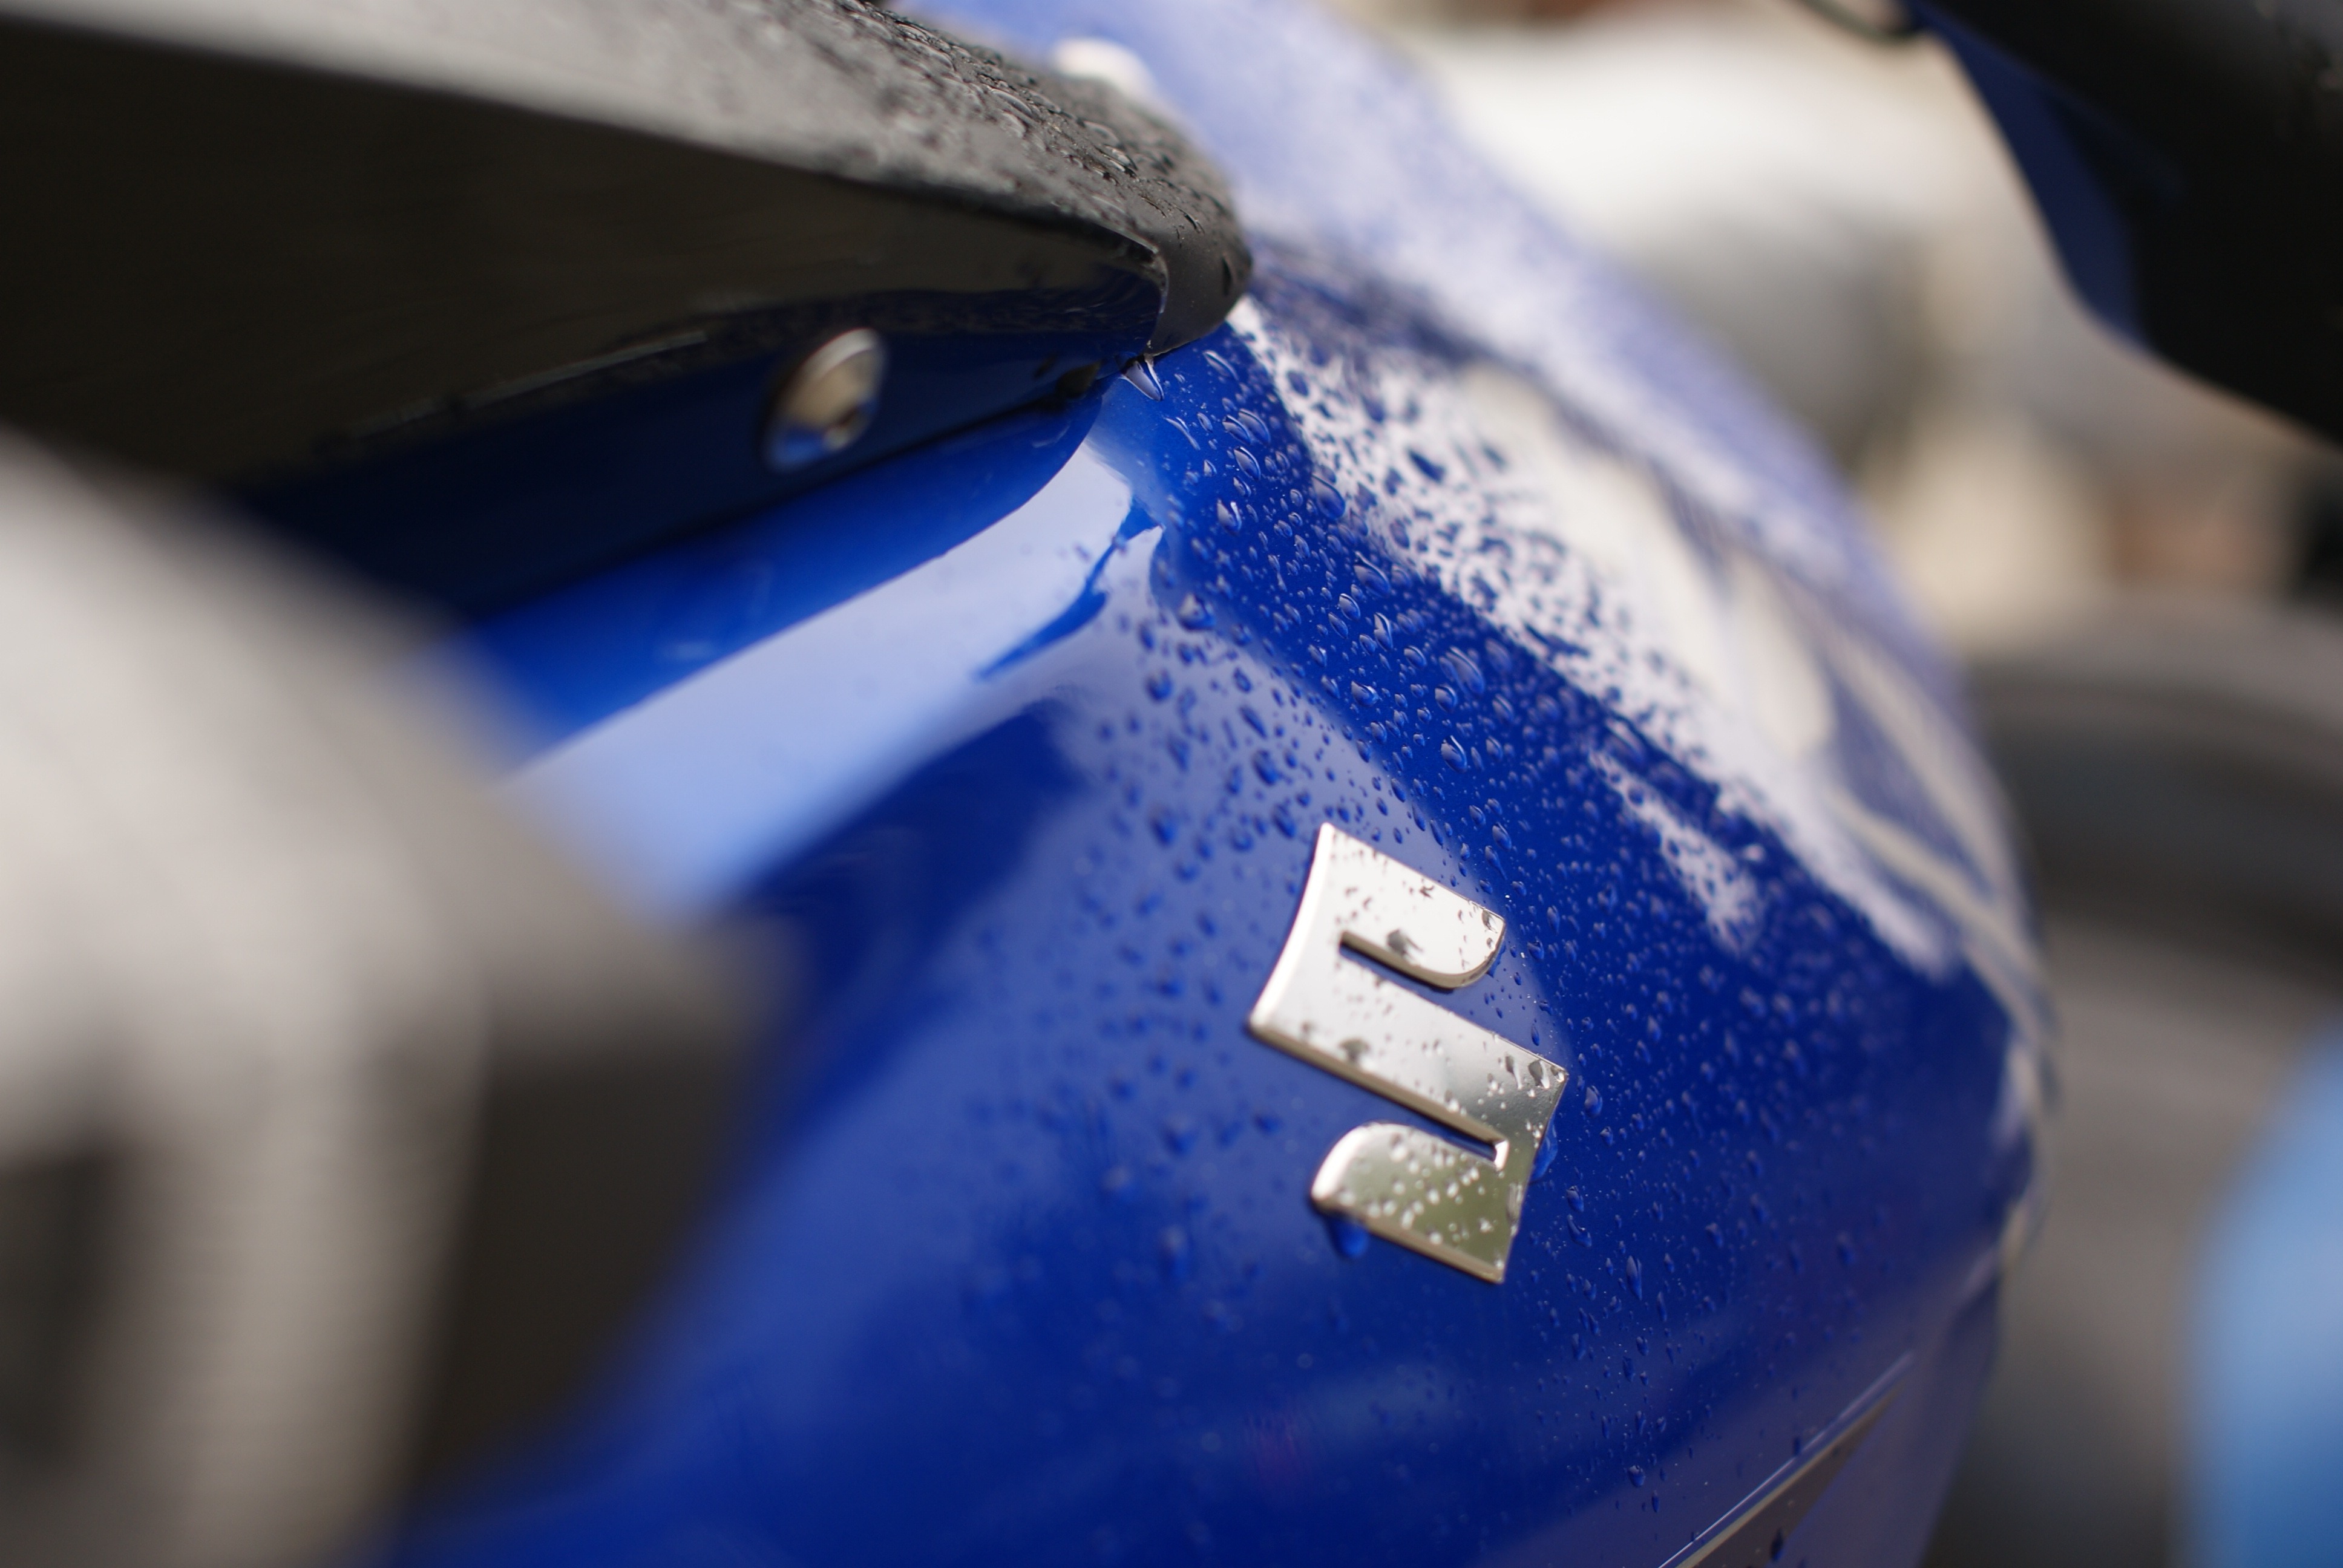
hand, outline, white, wheel, glass, driving, motorcycle, color, blue, tire, close up, logo, footwear, automotive tire